M2 Bradley

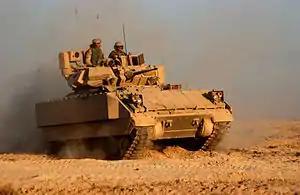
A M2A3 Bradley operating near Fallujah, Iraq, in November 2004. The main recognition feature of the M2/M3A3 is the Commander's Independent Viewer (CIV), at the right rear of the turret.

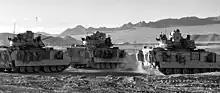
Three M2A3 Bradleys exit an OCCD at the start of a Patrol at Fort Irwin, California.

The M2 was the basic production model, designed to carry 10 person teams, first fielded in 1981. The M2 can be identified by its standard TOW missile system, steel laminate armor, and Cummins VT903 engine with HMPT-500 hydromechanical transmission. Basic features included an integrated sight unit for the M242 25 mm gun, and thermal imaging system. The M2 was amphibious with the use of a "swim barrier" or "flotation screen" and was transportable by C-141 Starlifter and C-5 Galaxy aircraft. All M2 vehicles have been upgraded to improved standards. The M2 armor protects the vehicle through a full 360 degrees against 14.5 mm armor-piercing incendiary (API) ammunition.